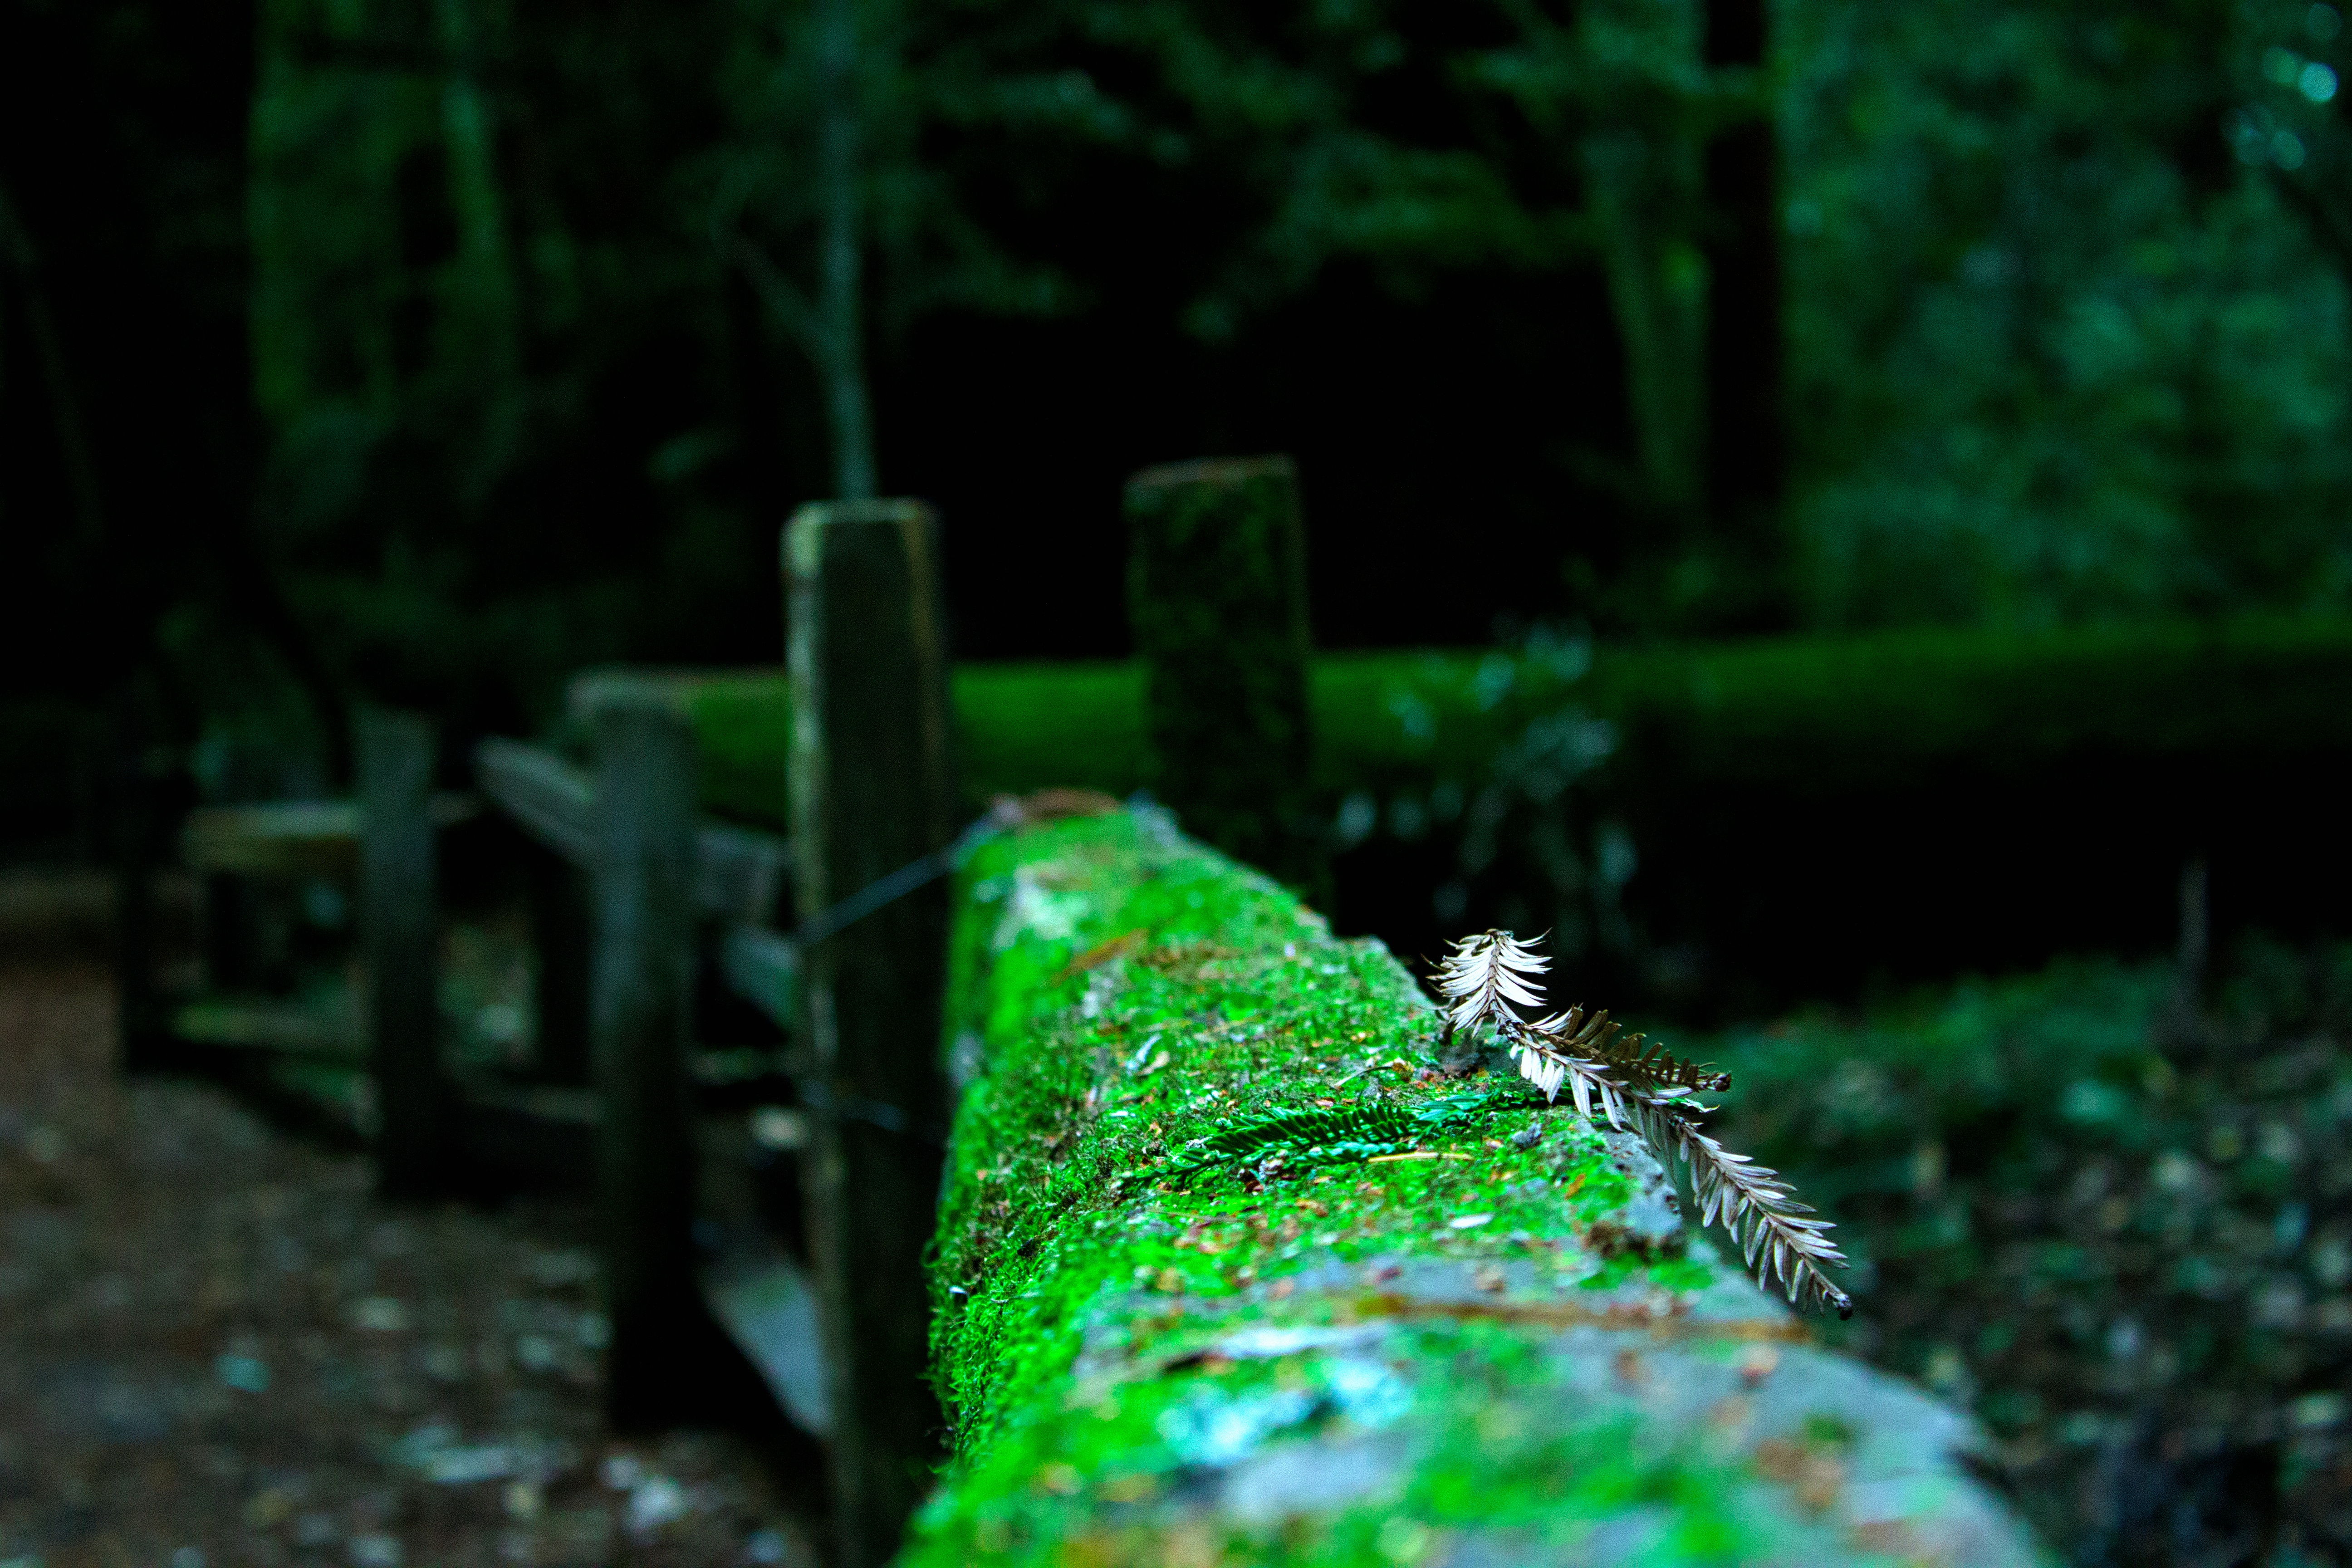
nature, forest, light, night, sunlight, leaf, green, jungle, darkness, habitat, macro photography, natural environment